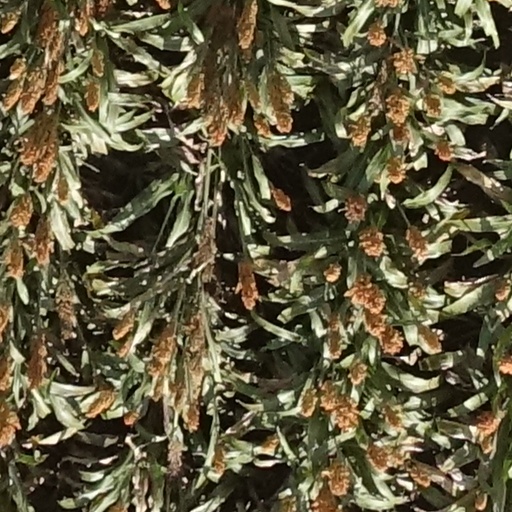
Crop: sorghum